20th Korean Music Awards

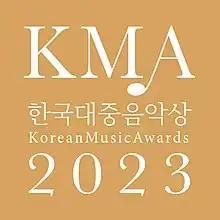

The 20th Korean Music Awards was held in Seoul, South Korea on March 5, 2023. Hosted by the Korean Music Awards Selection Committee and sponsored by the Ministry of Culture, Sports and Tourism and the Korea Creative Content Agency, the ceremony recognized the best music released in South Korea between December 1, 2021, and November 30, 2022.